Pieter Valckx

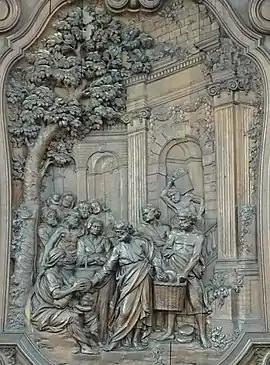
Organ case depicting the Multiplication of the loaves, Church of St John the Baptist and Evangelist, Mechelen

The majority of Valckx's works consists of church furniture, which shows the influence of his teacher Theodoor Verhaegen in its naturalistic detail as well as of the school of Peter Paul Rubens.